47th Grand Bell Awards

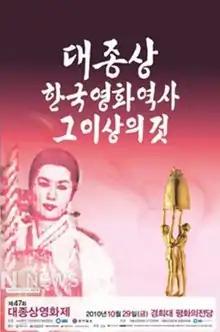

The 47th Grand Bell Awards, also known as Daejong Film Awards, are determined and presented annually by The Motion Pictures Association of Korea for excellence in film in South Korea. The Grand Bell Awards were first presented in 1962 and have gained prestige as the Korean equivalent of the American Academy Awards.